María Rosa Lida de Malkiel

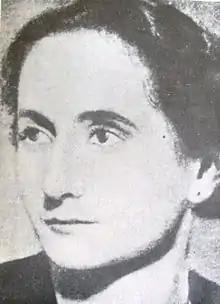
María Rosa Lida de Malkiel

María Rosa Lida de Malkiel, born Maria Rosa Lida (November 7, 1910 – September 25, 1962), was an Argentine philologist. Notable as an Hispanist medievalist, she came to the United States on a Rockefeller Foundation program of study. Beginning in 1947, Lida de Malkiel lectured for many years in the US, including at Harvard University, the University of California at Berkeley, and Stanford. An advisor to the editorial boards of two professional journals, in the 1950s she was admitted to the "Real Academia Española" and the "Academia Argentina de Letras".